Hippolyta (DC Comics)

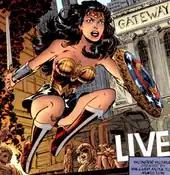
Hippolyta as Wonder Woman from "Wonder Woman" (vol. 2) #130 (Feb. 1998). Art by John Byrne and Patricia Mulvihill.

Diana, after her death, was granted divinity as the Goddess of Truth by her gods for such faithful devotion. During her brief time as a god of Olympus, Diana was replaced in the role of Wonder Woman by her mother. As opposed to Diana receiving the title in honor, Hippolyta's role as Wonder Woman was meant to be a punishment for her betrayal in Artemis' death as well as for unintentionally killing her own daughter. However, Hippolyta eventually grew to enjoy the freedom and adventure the title came with. Whereas Diana used the Lasso of Truth as her primary weapon, Hippolyta favored a broadsword and wore a short blue skirt instead of briefs.